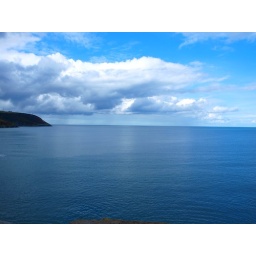
Blue sky over blue sea from west wales shores near Aberporth.